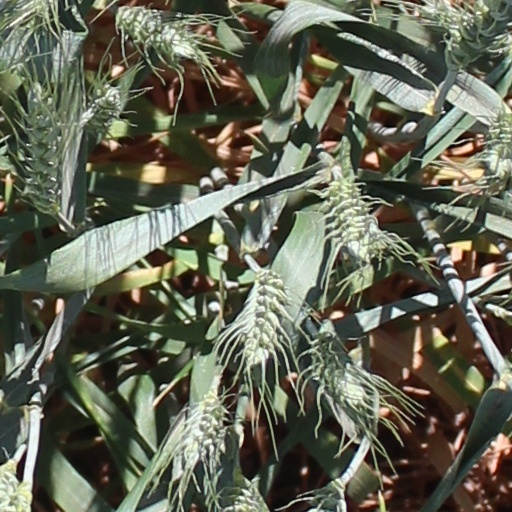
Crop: wheat